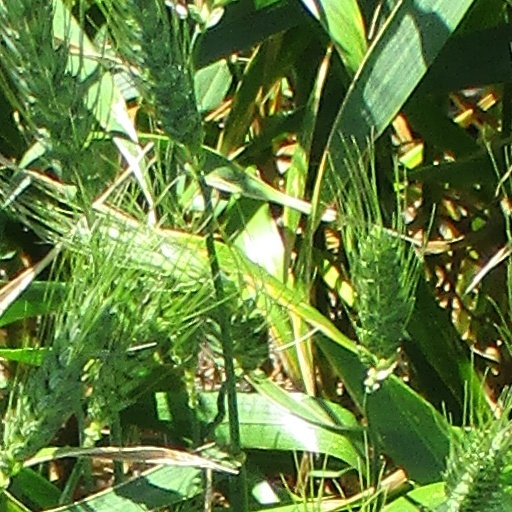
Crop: wheat